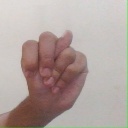
अक्षर: न